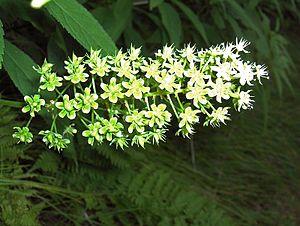
Amianthium muscitoxicum est une espèce de plante bulbeuse de la famille des Melanthiaceae. C'est l'unique espèce du genre Amianthium.